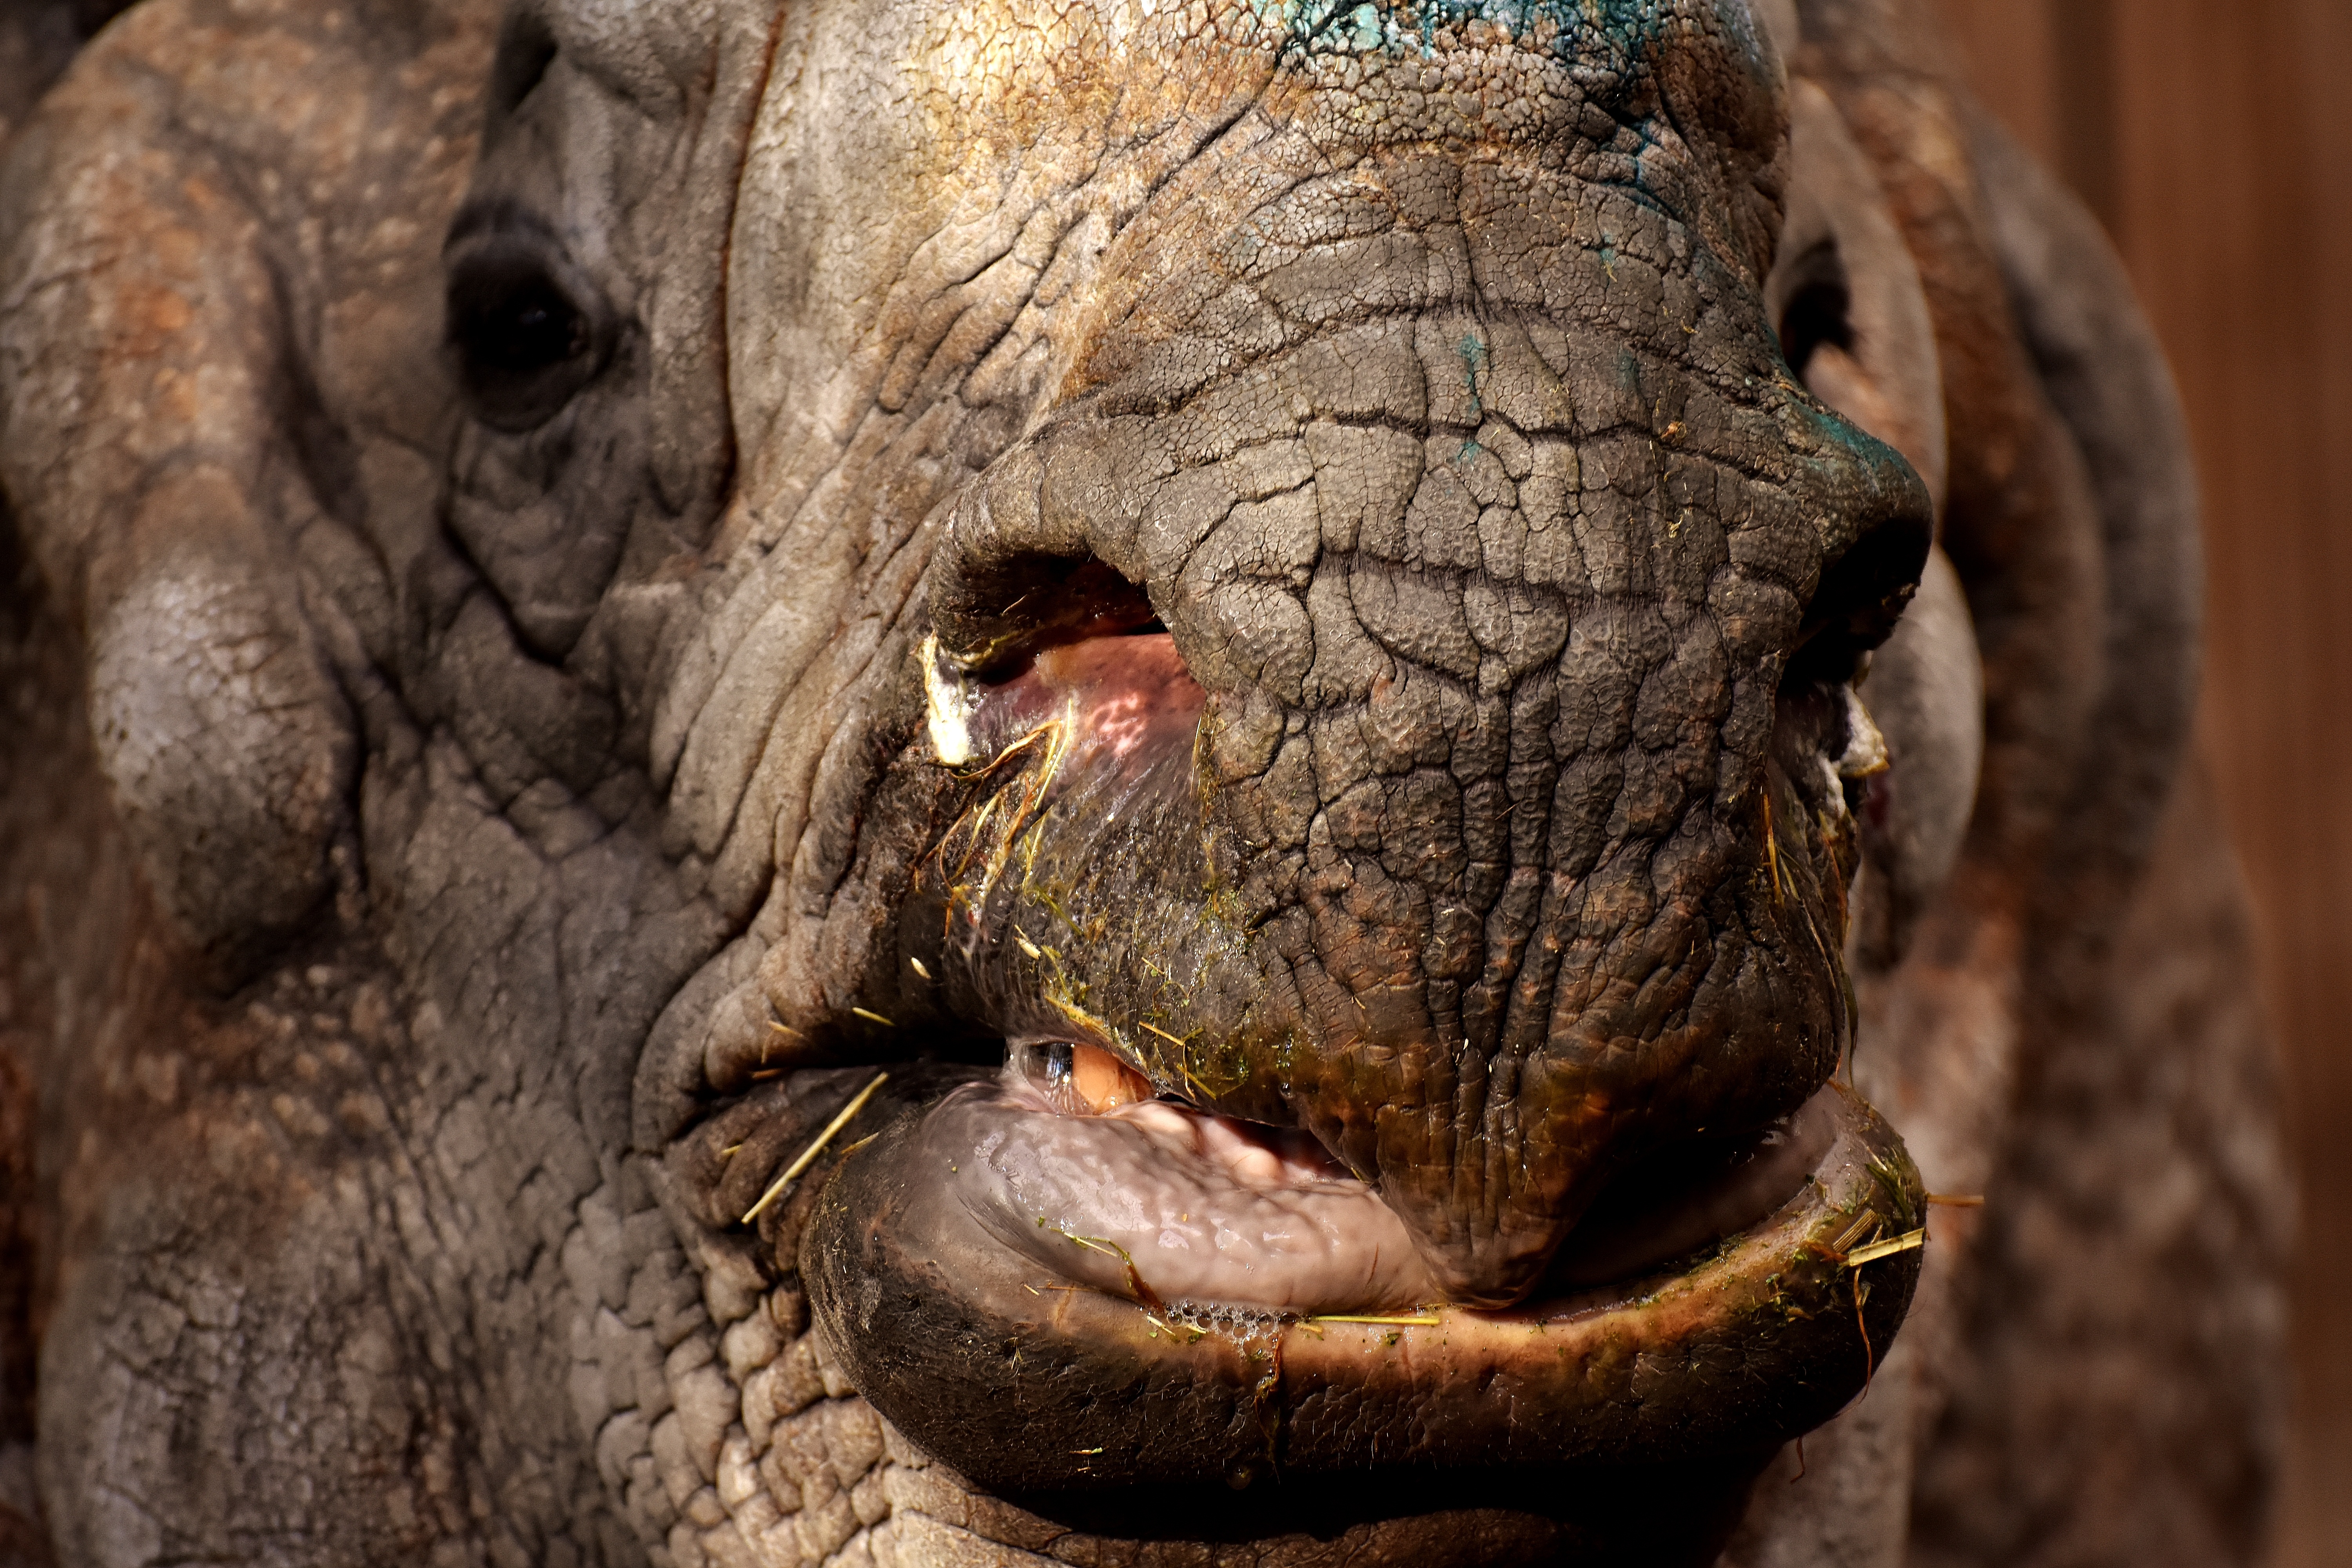
animal, wildlife, zoo, fauna, close up, rhino, rhinoceros, tail, skin, vertebrate, animal world, munich, pachyderm, panzer, big game, indian elephant, tierpark hellabrunn